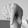
ASL letter: Q